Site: brandenburg
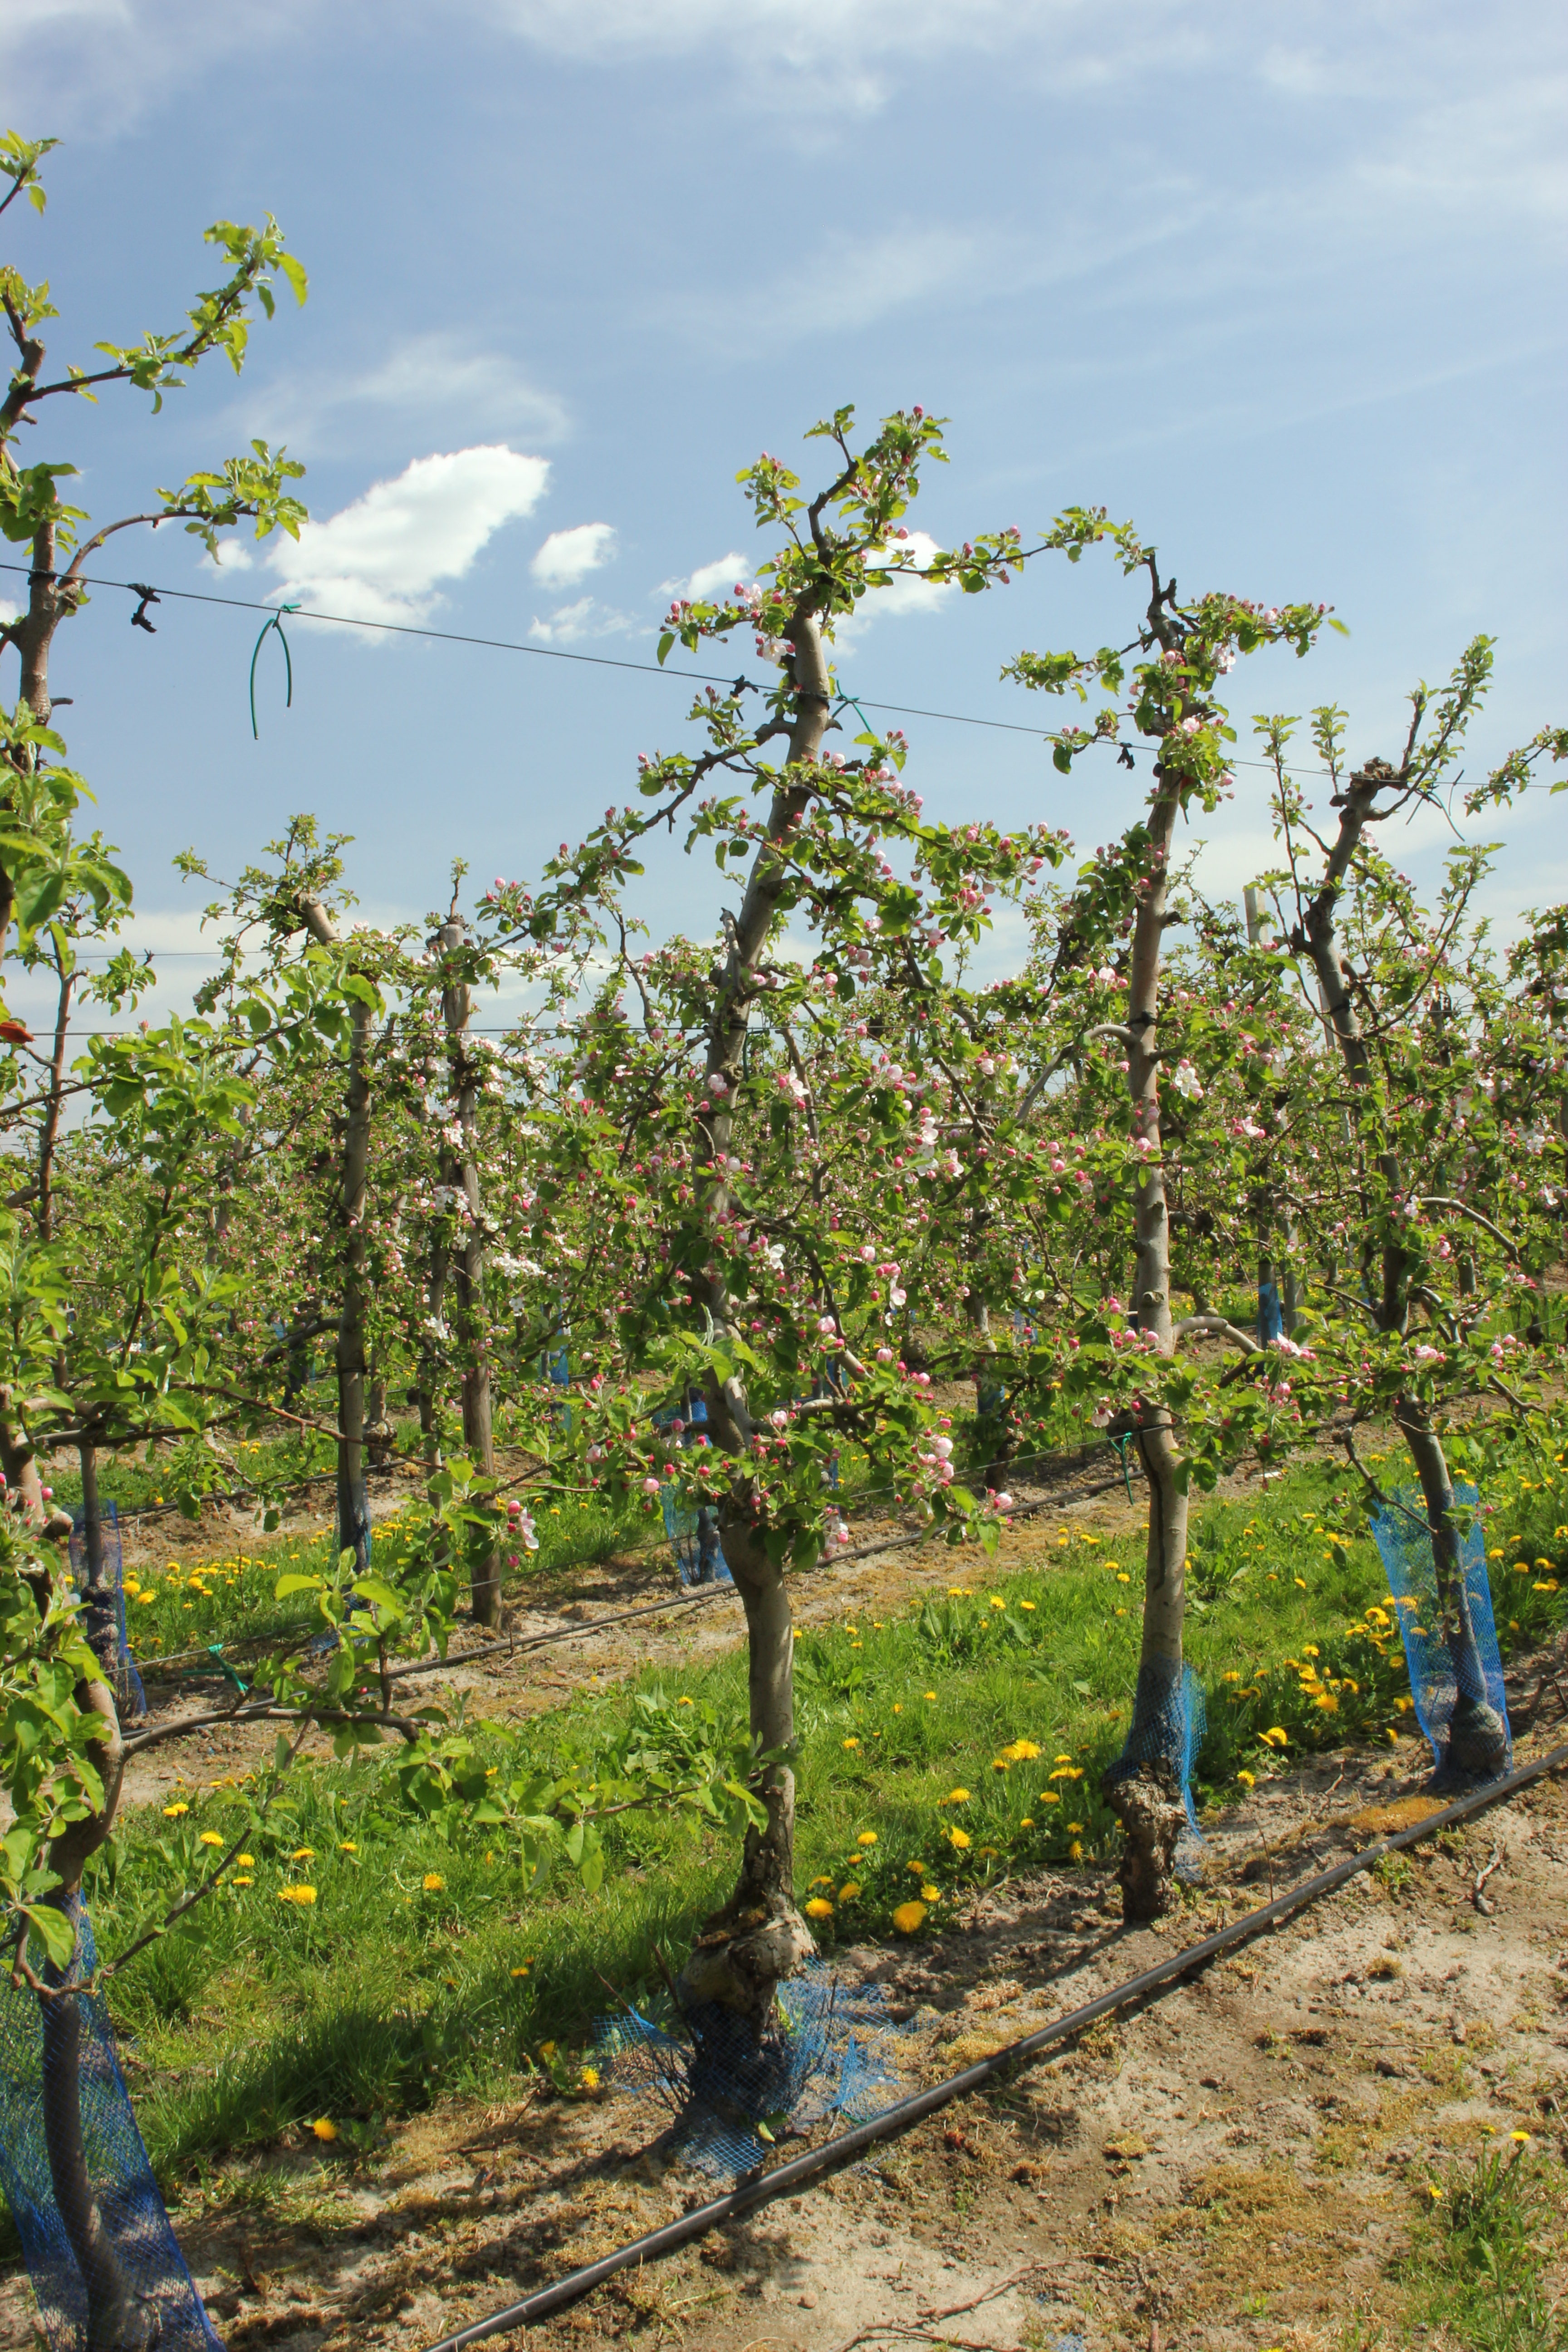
Growth stage (BBCH 57): Inflorescence emergence